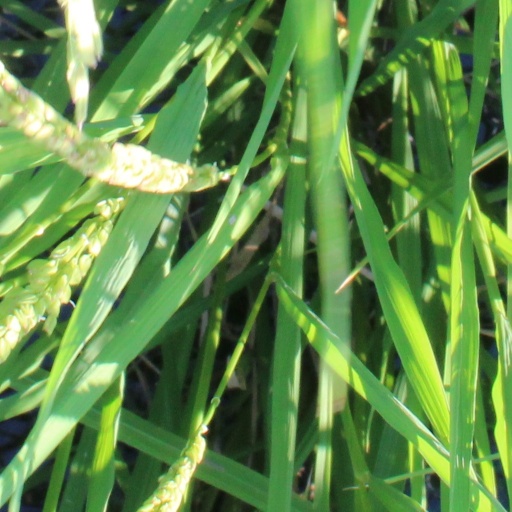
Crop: rice